Pinnatoxin

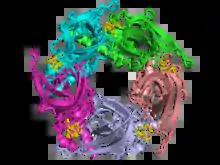
Pinnatoxin A (yellow) bound to the "Aplysia californica" acetylcholine-binding protein, illustrating the binding site at the interfaces between pentamer subunits. From .

Pinnatoxins are paralytic chemical compounds that inhibit neuronal and muscle-type nicotinic acetylcholine receptors. Although first discovered in shellfish, they are produced by the Peridiniacean dinoflagellate "Vulcanodinium rugosum". Eight subtypes, designated pinnatoxin A-H, have been described.